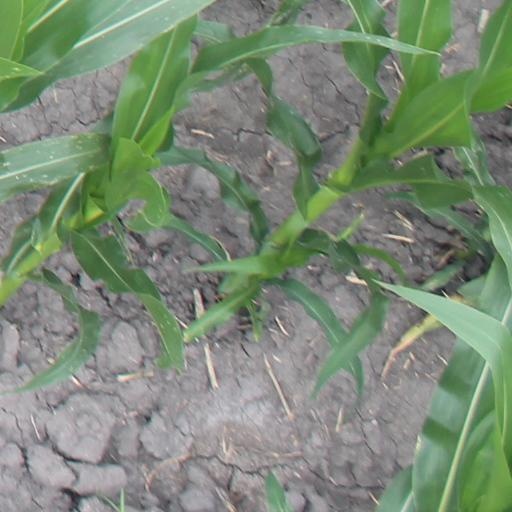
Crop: maize; corn